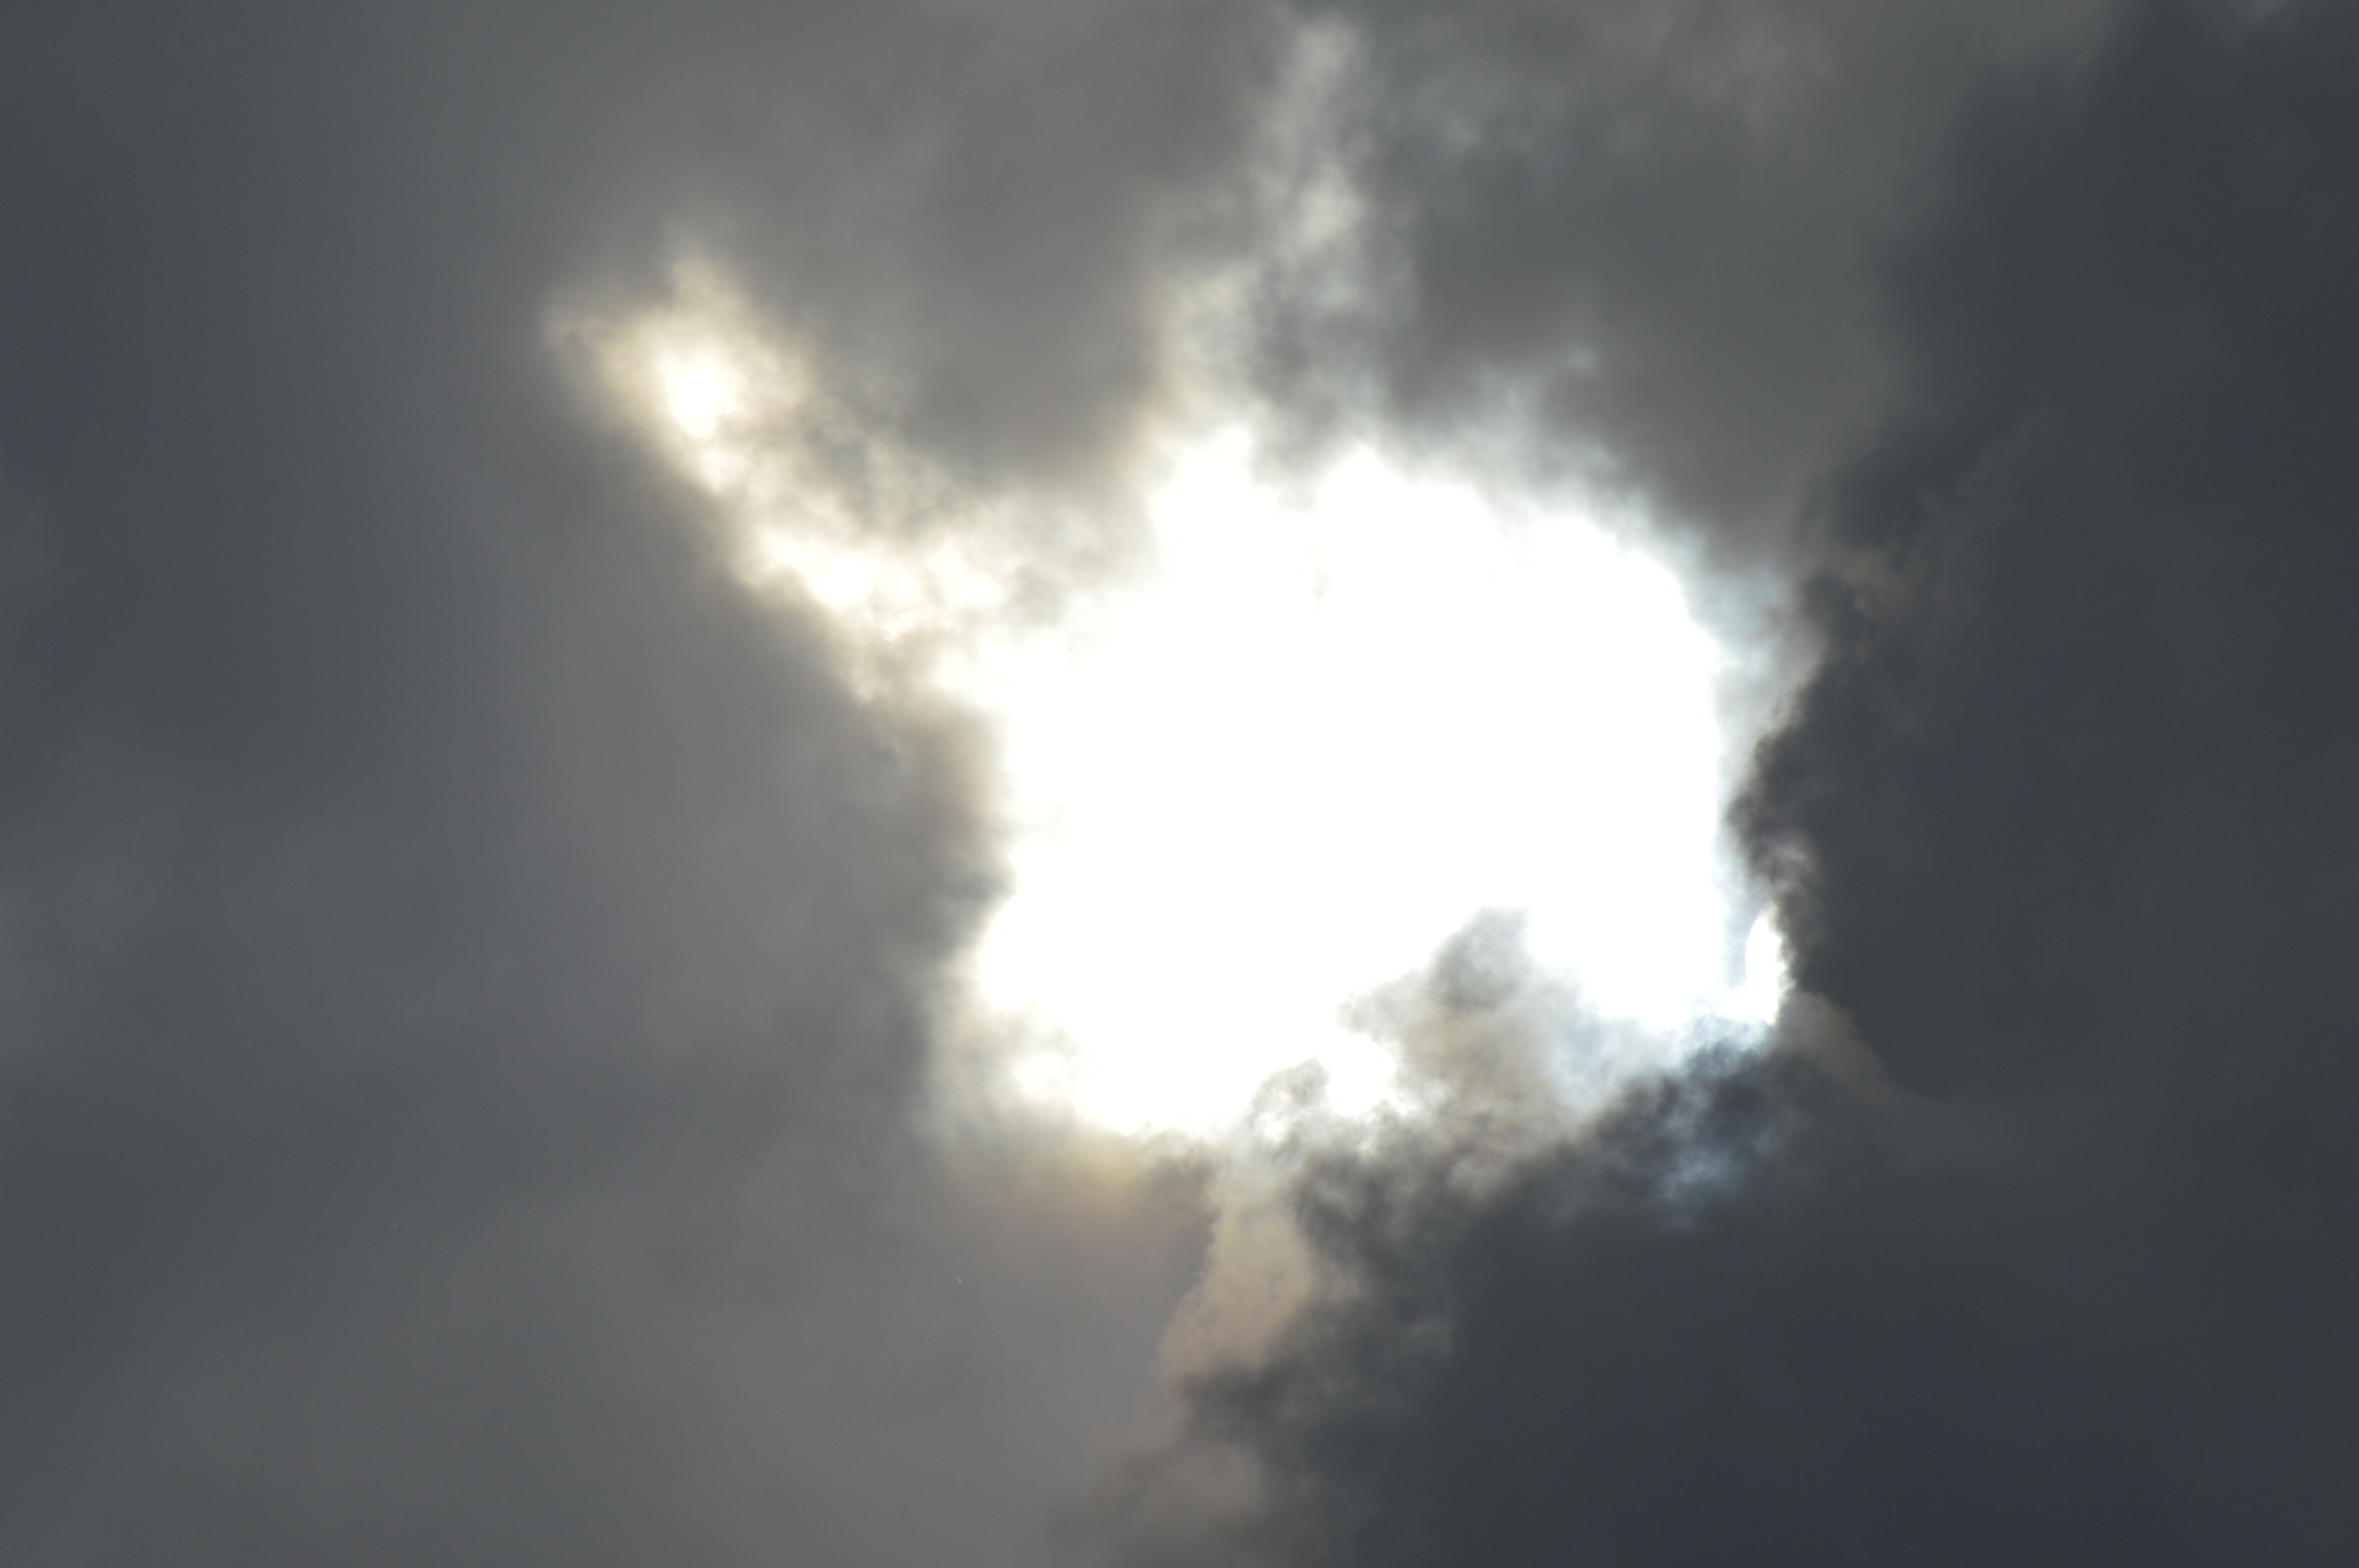
sky, cloud, blue, white, height, air, freedom, space, thunderstorm, daytime, atmosphere, atmospheric phenomenon, cumulus, light, sunlight, geological phenomenon, meteorological phenomenon, morning, sun, darkness, astronomical object, heat, calm, midnight, celestial event